Bowling

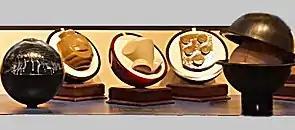
Bowling balls with cores exposed, as displayed in the International Bowling Museum

In 1913, the monthly "Bowlers Journal" was founded in Chicago, Illinois, continuing to publish to the present day.